Vyacheslav Molotov

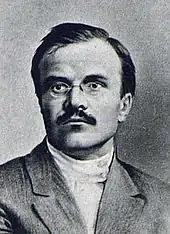
Molotov in 1917

Molotov worked as a so-called "professional revolutionary" for the next several years, wrote for the party press, and attempted to improve the organisation of the underground party. He moved from St. Petersburg to Moscow in 1914 at the outbreak of the First World War. It was in Moscow the following year that Molotov was again arrested for his party activity and was this time deported to Irkutsk, in eastern Siberia. In 1916, he escaped from his Siberian exile and returned to the capital city, which had been renamed Petrograd by the Tsarist regime – it being thought that the old name sounded too German.